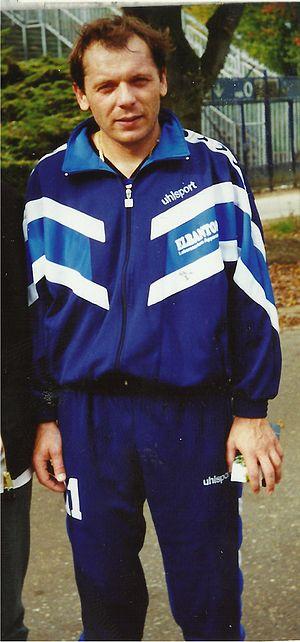
József Kiprich est un footballeur international hongrois qui évoluait au poste d'attaquant. Il s'est reconverti comme entraîneur.